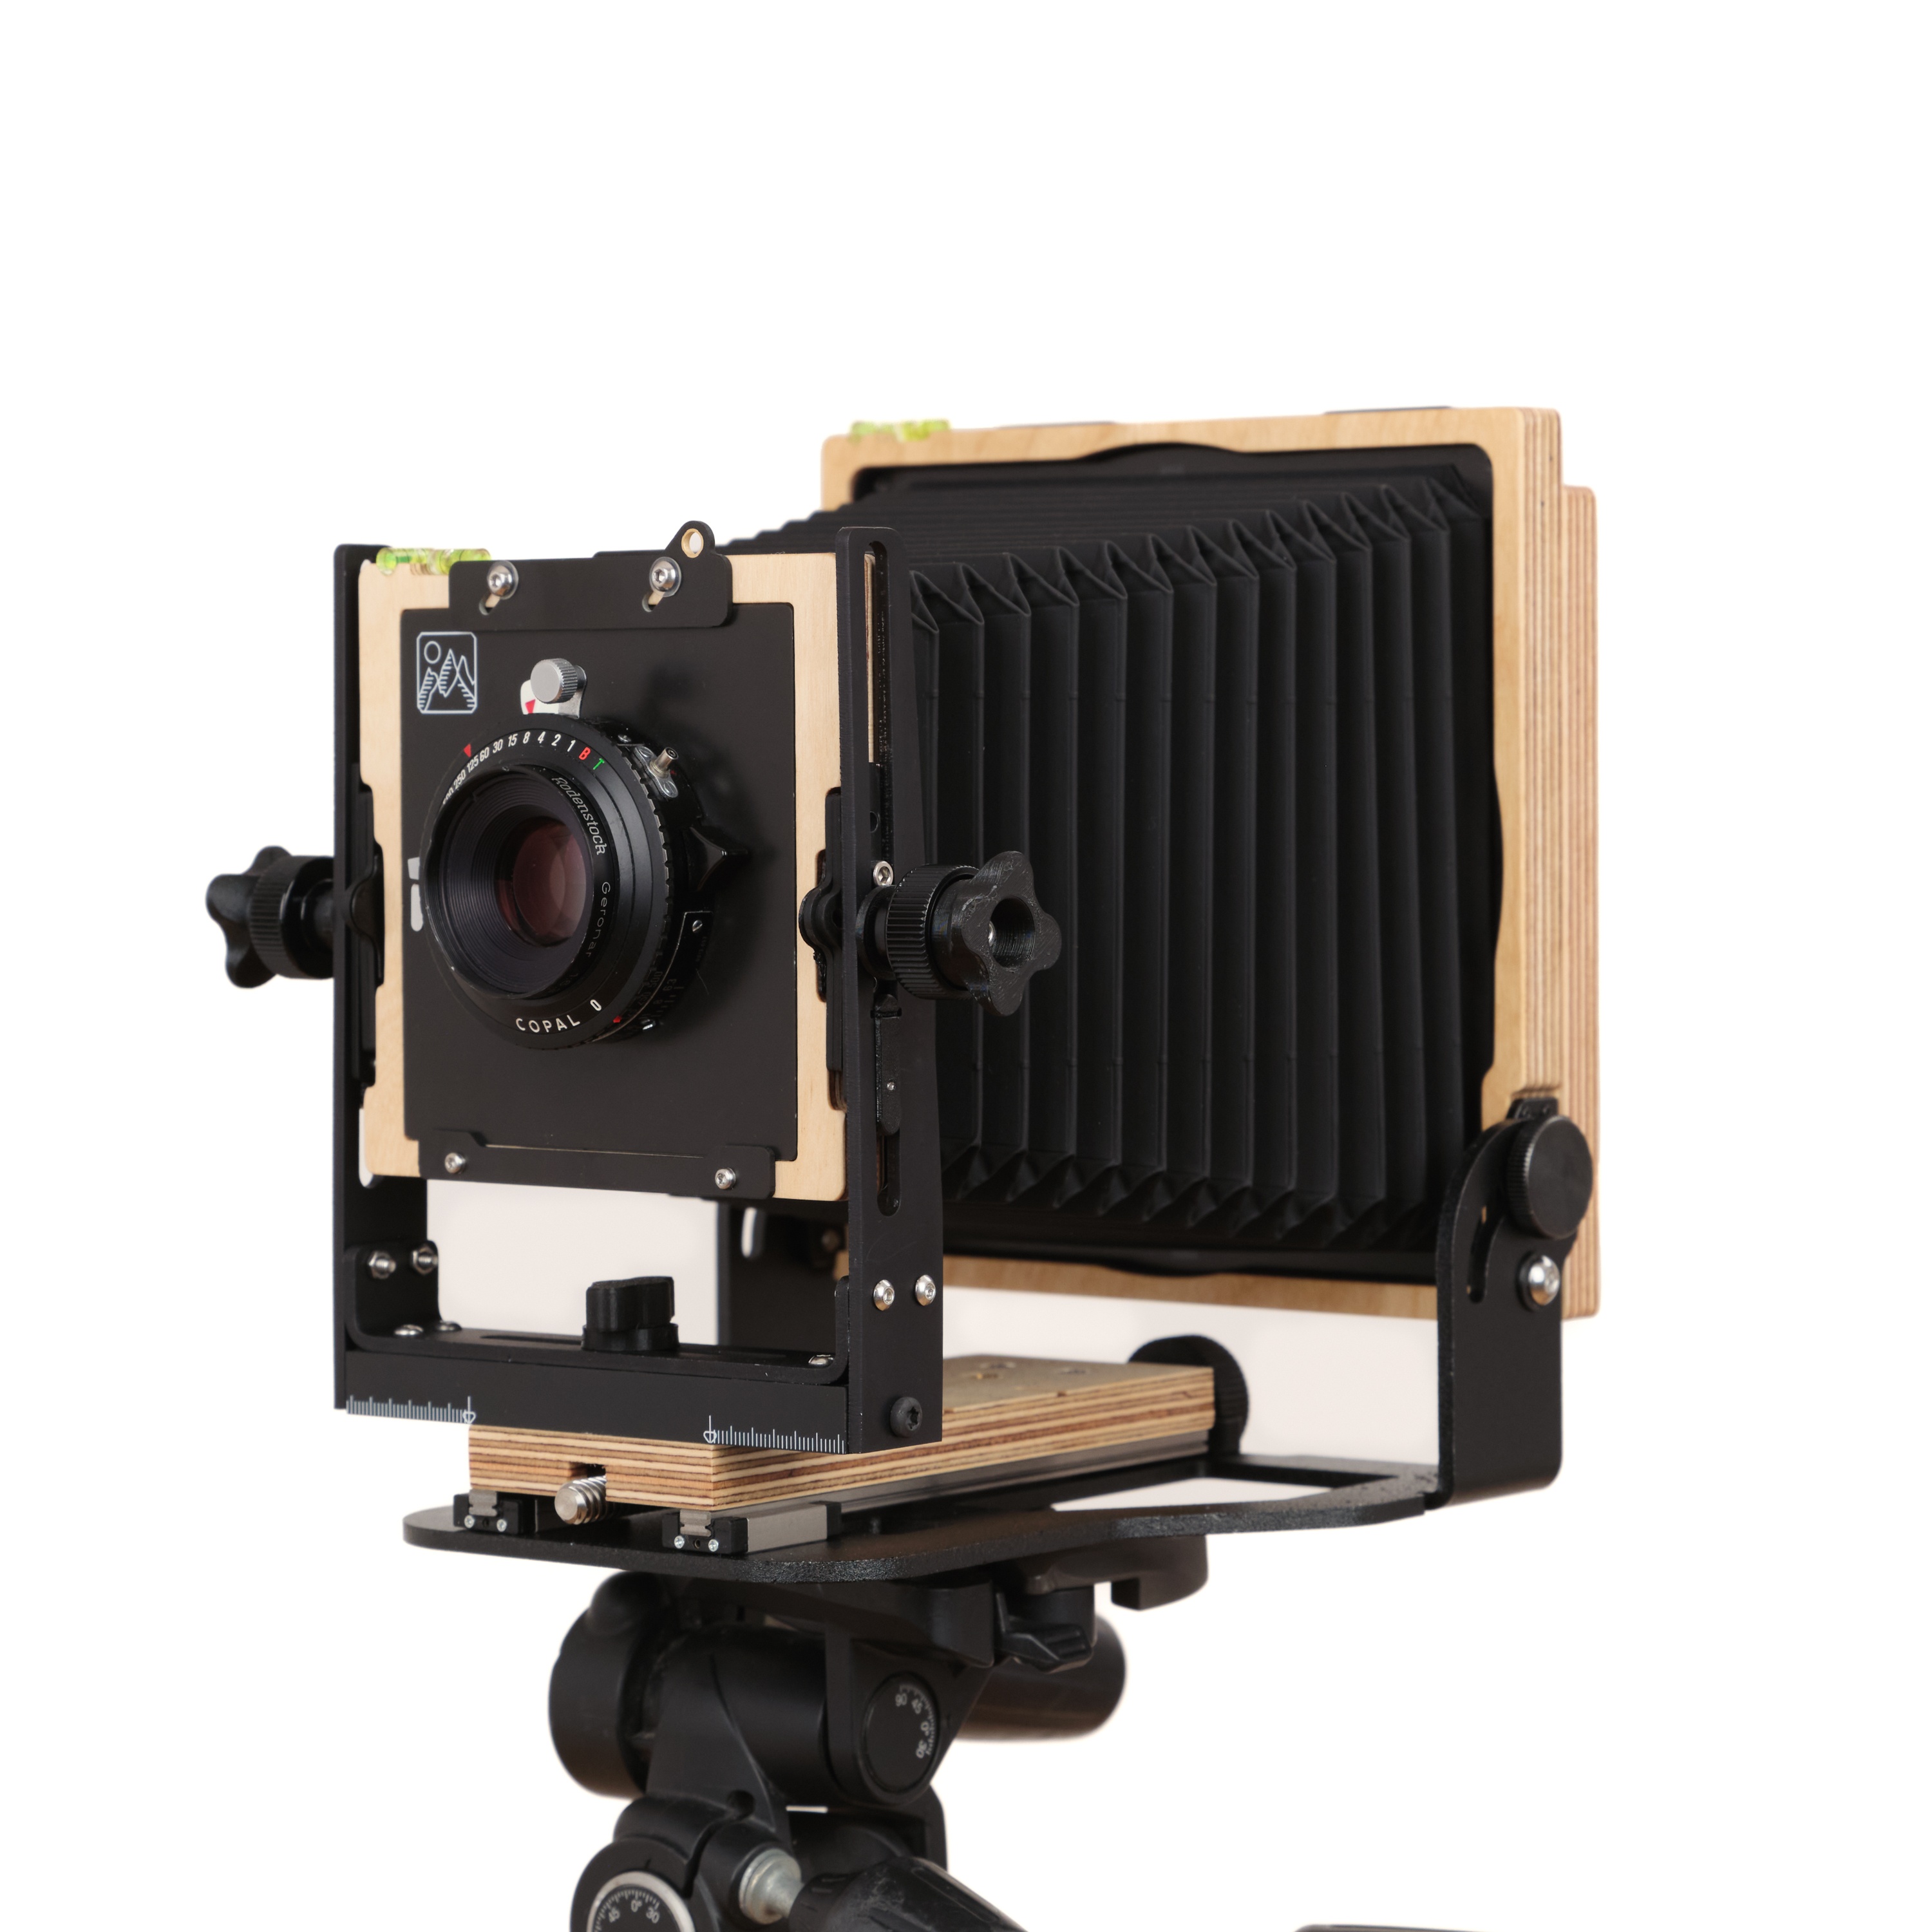
Intrepid 4x5 Camera
Whether you are new to large format photography or a seasoned professional the Intrepid 4x5 is the ideal large format field camera. It is super compact, lightweight and simple to use while offering a huge range of advanced features. The Intrepid 4x5 will accept all standard copal shutter style 4x5 lenses from 75mm-300mm (75mm requires a recessed lens board). you can check out our detailed lens buying guide here Please note: Lens, lens boards, film holder and fresnel screen are not included. Features The front standard has a full range of independently controlled rise/fall, tilt and swing movements. There are also guides to give you complete precision, plus zeroing stops for accuracy. The rear standard rotates 360° for fast shifting between landscape and portrait and has full tilt/swing movements. It also has a universal Graflok back for use with a variety of different 120 and instant film backs (including the Lomography Instax Wide back.) Thanks to the aluminium base and rear-controlled linear focus you can guarantee consistent pin-sharp focusing and increased stability, no matter the conditions or lens size. The ground glass is super bright with a half-inch grid and we have an additional fresnel that can be fitted, particularly useful with wide angle lenses. When not in use the camera can be folded flat making it really easy to transport. The bellows are also removable so can be easily changed to allow the option of customising your camera.
Brand: Intrepid Camera
Category: Cameras & Optics > Cameras > Film Cameras > Large Format Film Cameras